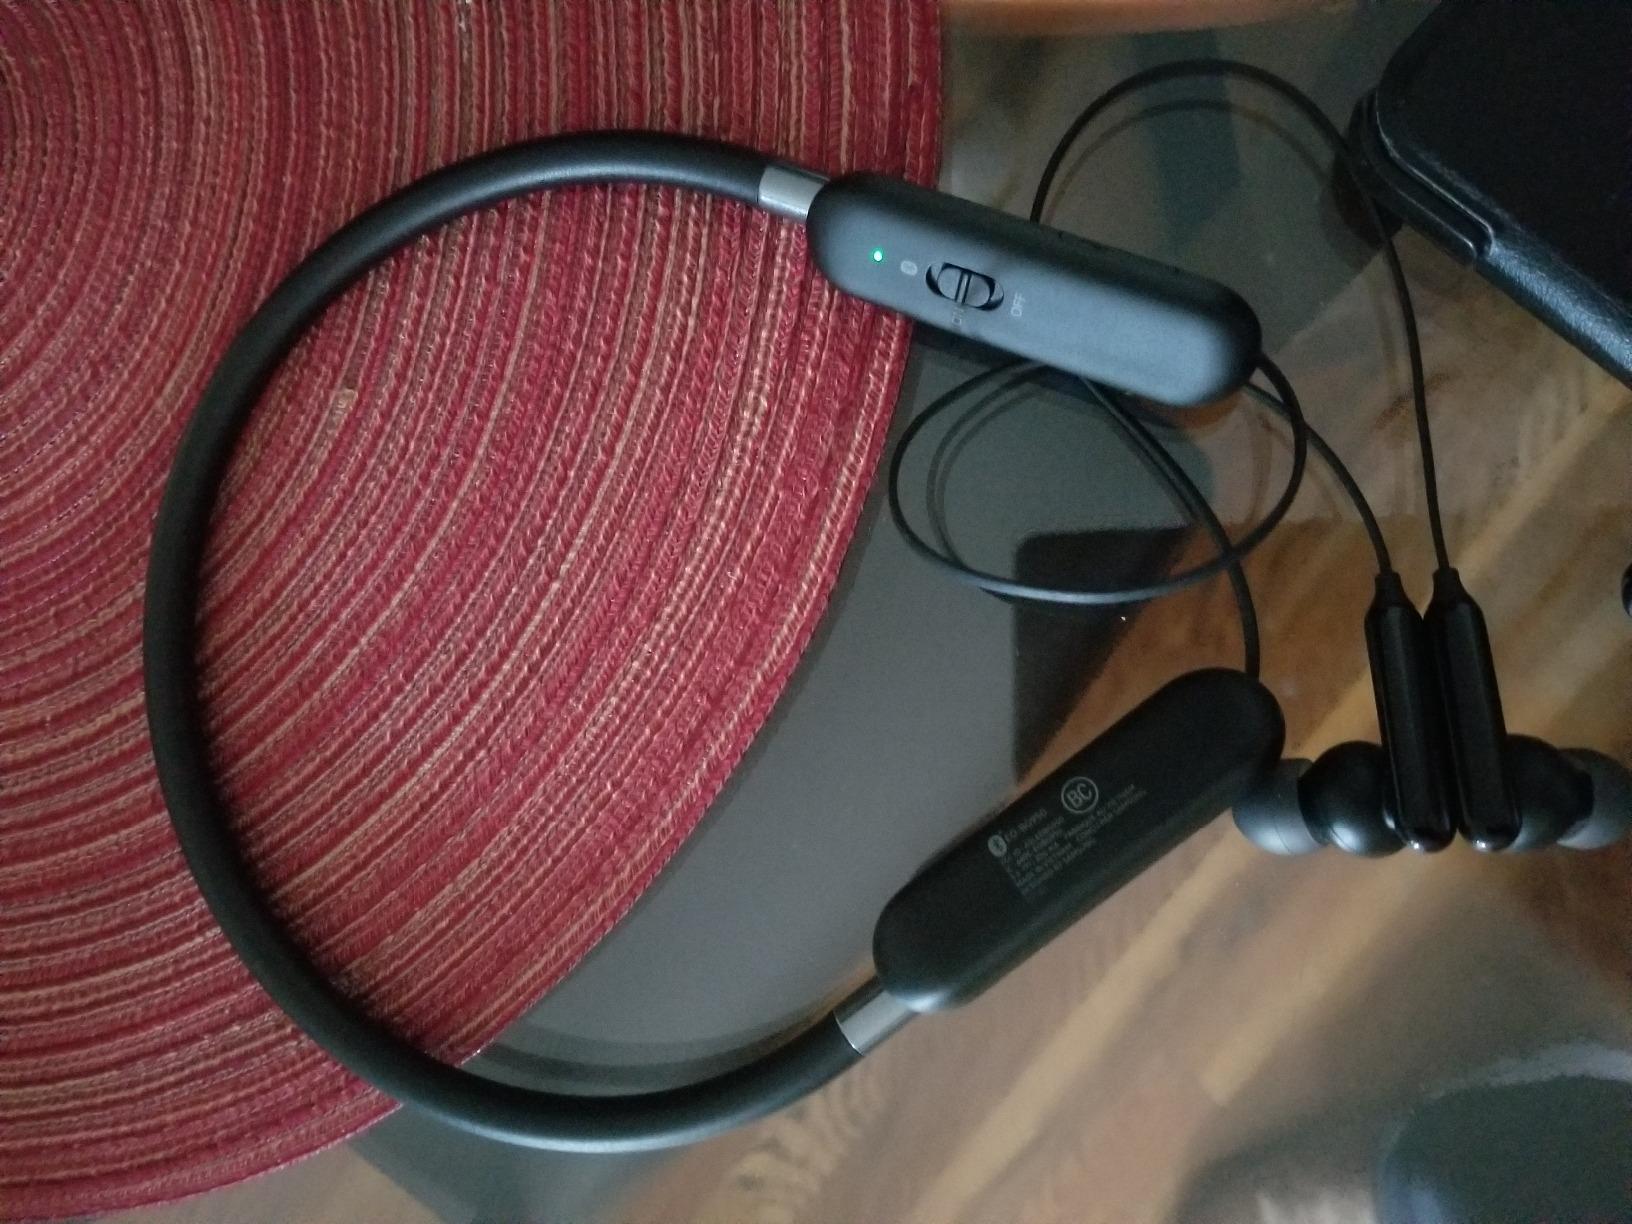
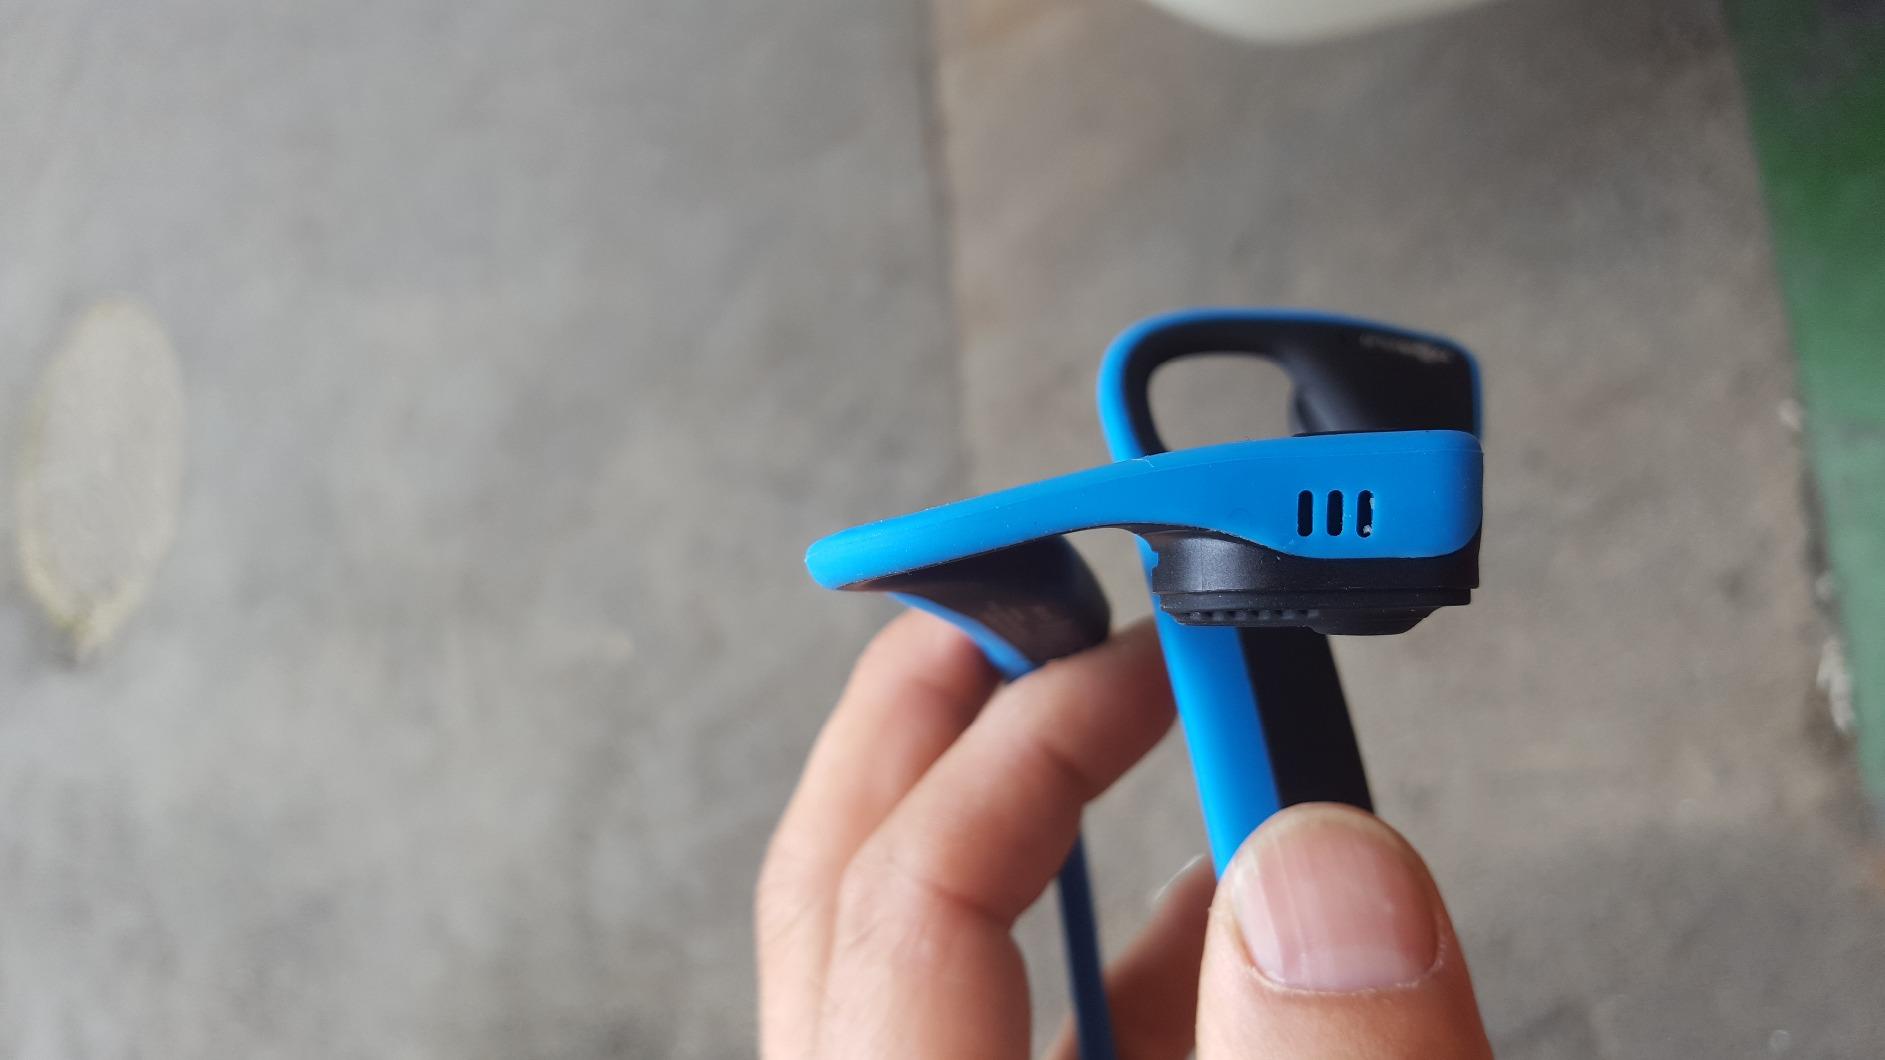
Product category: headphones
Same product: no